St. Luke's and St. Margaret's Church

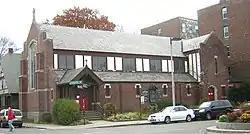

St. Luke's and St. Margaret's Church is a former parish of the Episcopal Diocese of Massachusetts in the Allston neighborhood of Boston. It was closed in 2010.